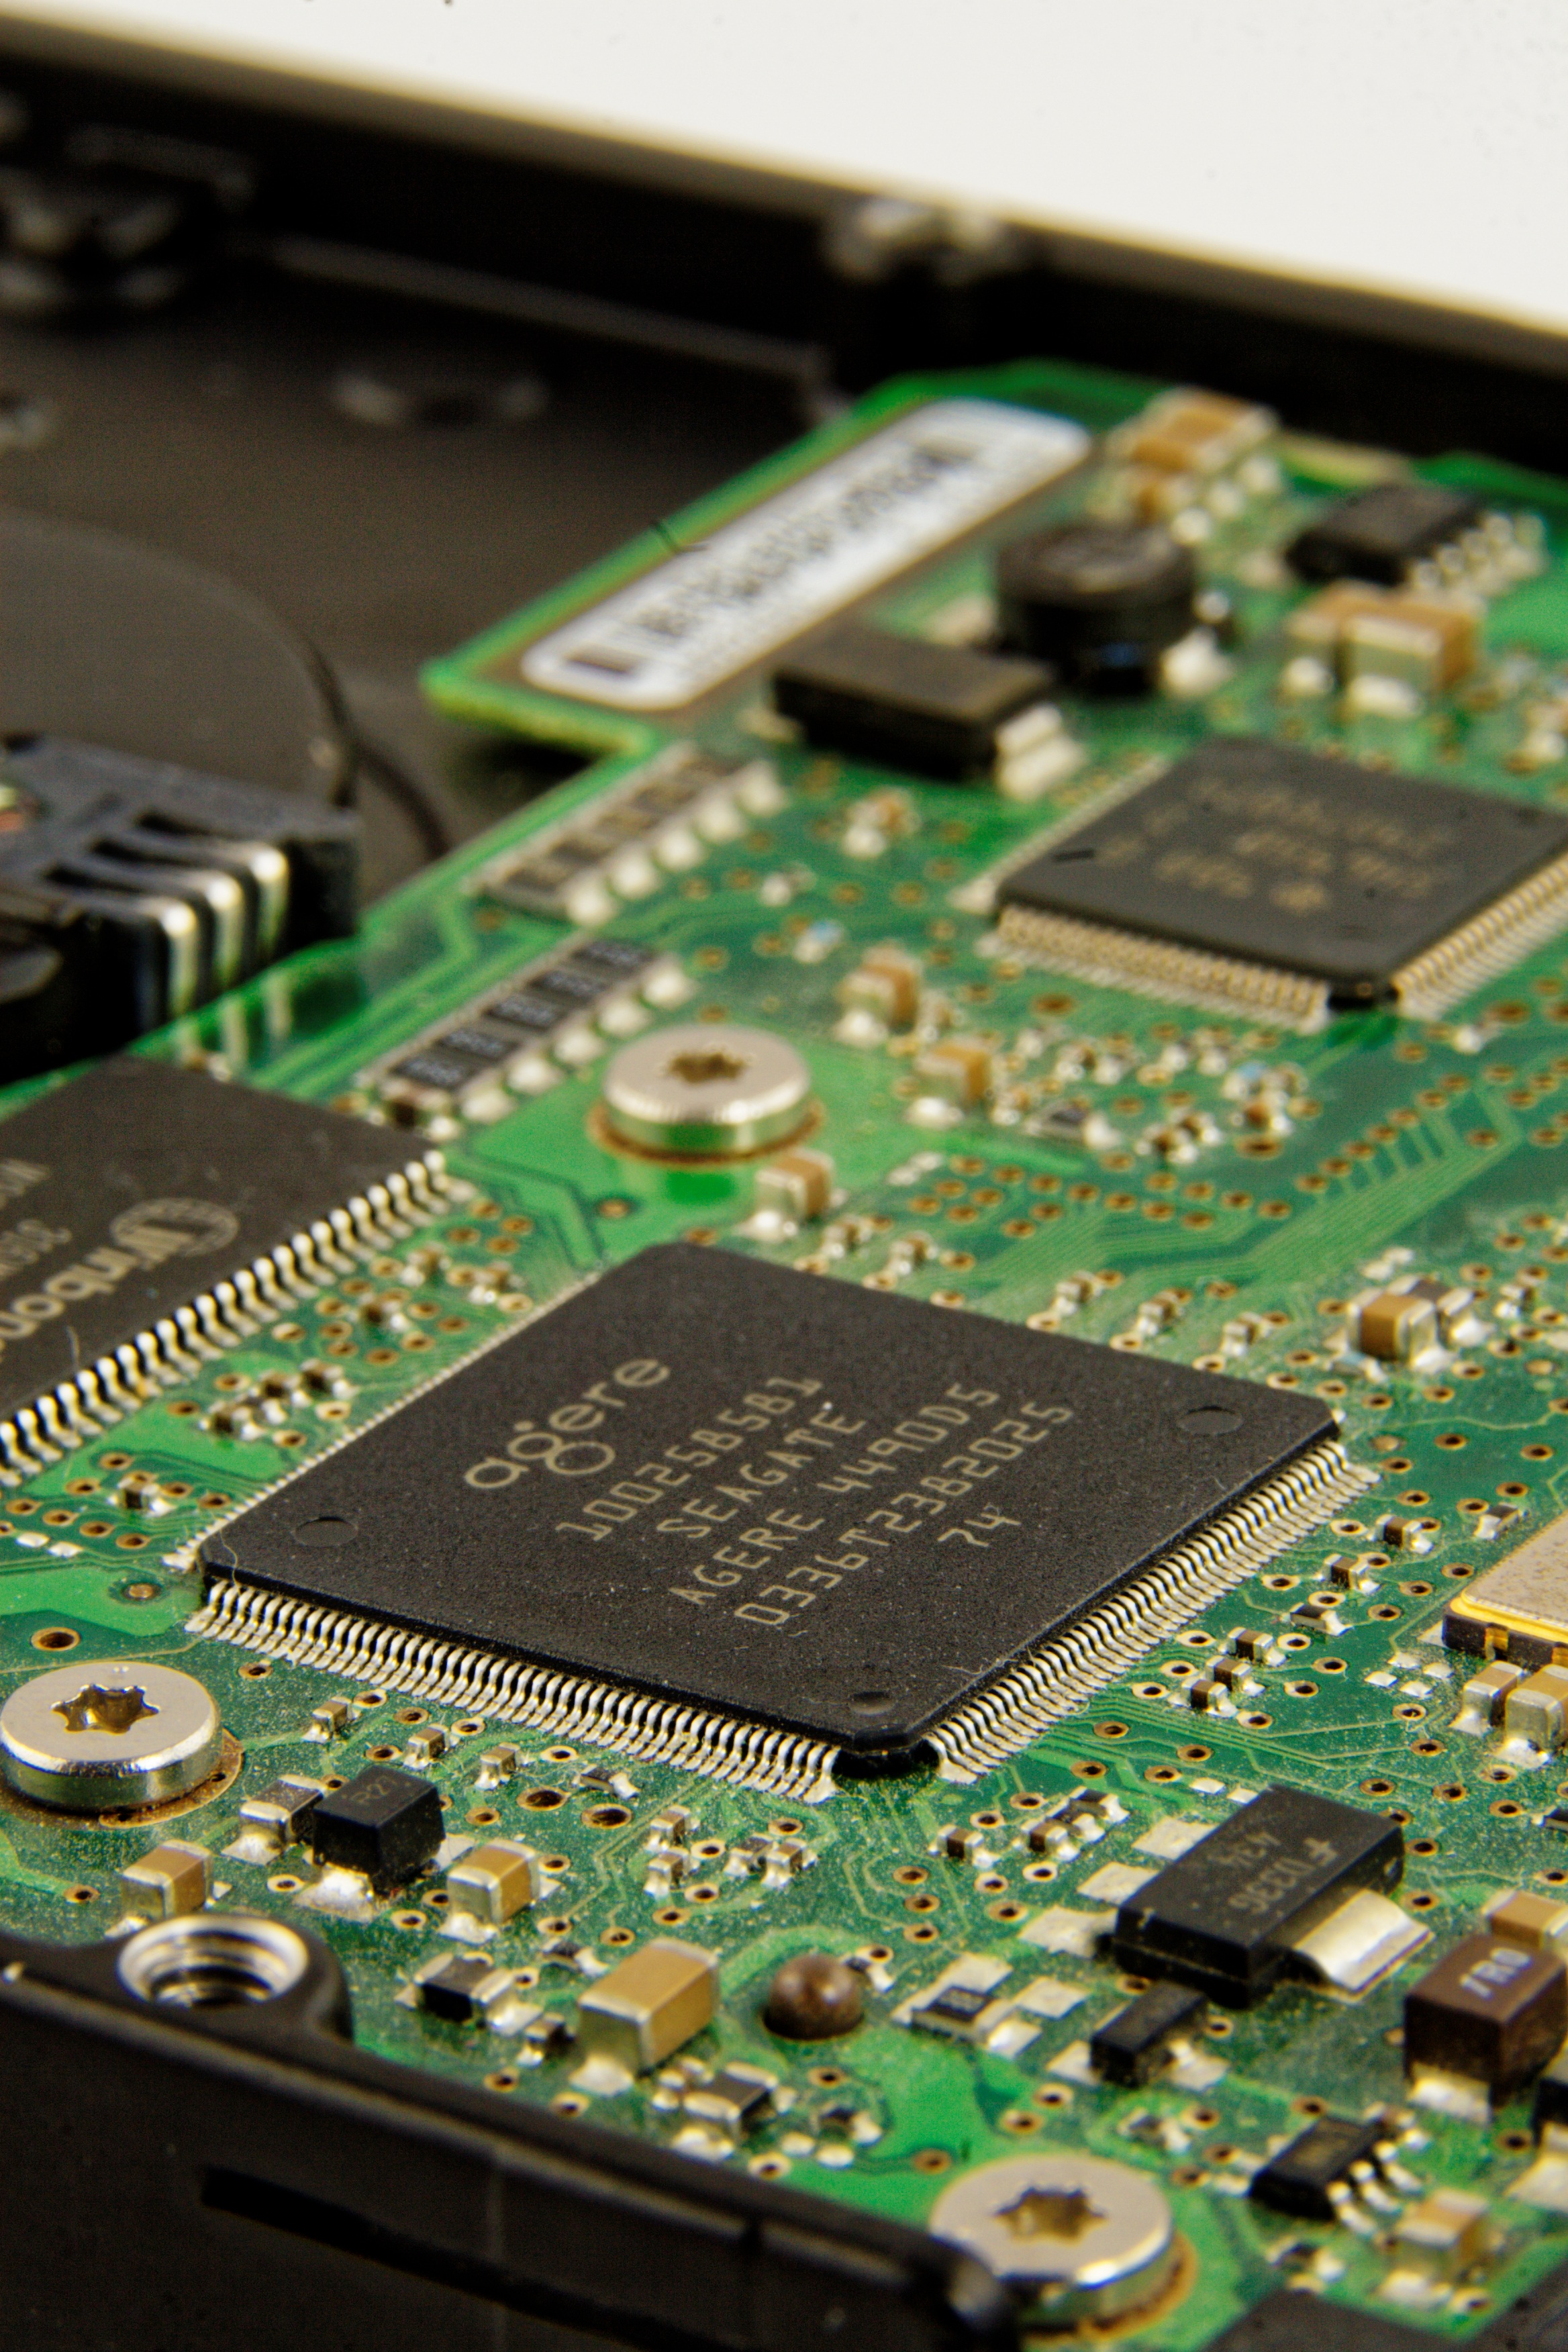
computer, board, technology, green, gadget, trace, electronics, semiconductor, digital, silicon, chip, hard drive, hdd, smd, microcontroller, elektroniker, electronic device, computer hardware, personal computer hardware, display device, electronic instrument, electrical network, random access memory